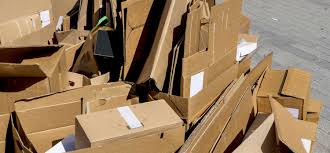
Label: cardboard